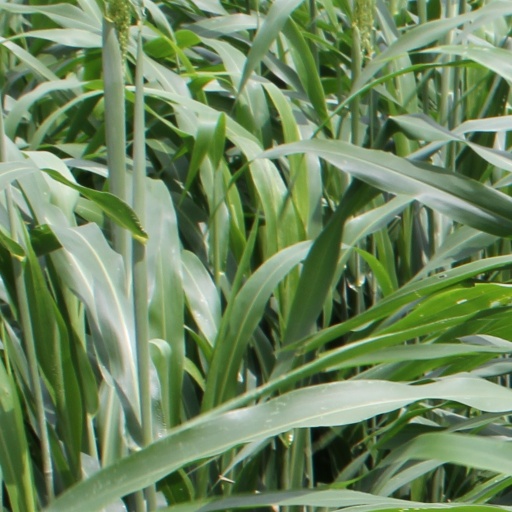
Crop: sorghum